Dakota Collins

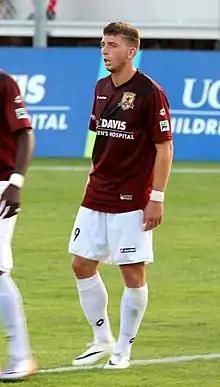
Collins with Sacramento Republic

Dakota J. Collins (born August 15, 1991) is an American soccer player who plays as a forward for Orange County FC in the National Premier Soccer League.